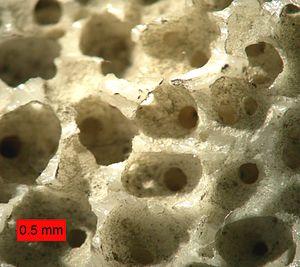
Dans le domaine de la paléontologie et plus précisément de la paléoichnologie, on appelle Entobia les traces fossiles laissées par certaines éponges perforantes dans un substrat dur.